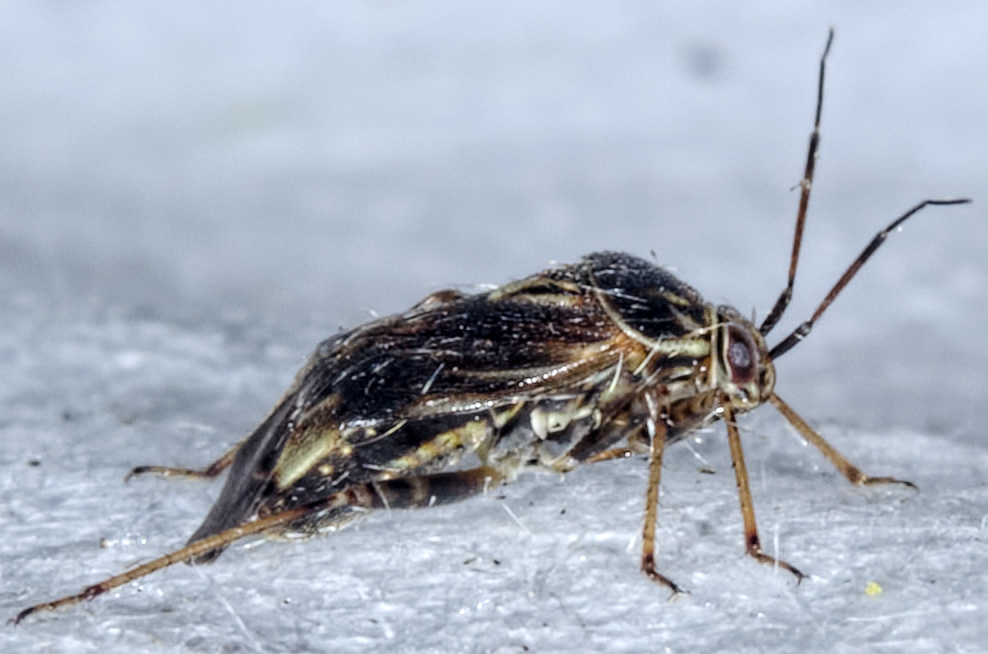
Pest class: lygus_bug